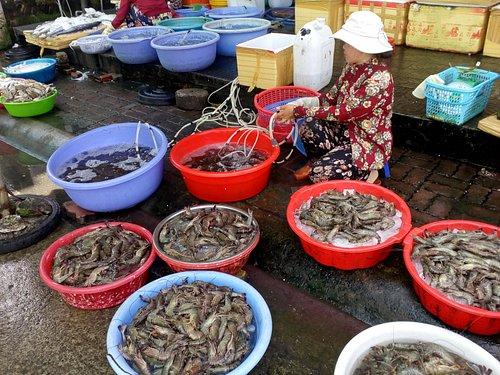
có một người phụ nữ đang ngồi ở gần những chậu cá